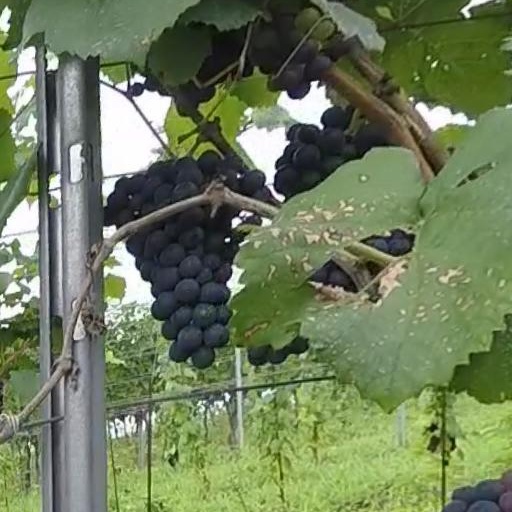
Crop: grape